Zahm Hall

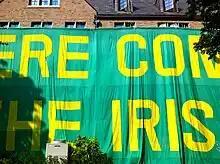
The "Here Come The Irish" gameday sign

Zahm Hall was best known for its practice of streaking during the Bun Run. The Zahm residents run naked across various campus locations, usually the weekend before final exams. This practice led to controversy and debate. Zahm also hosted their formal dance, known as "Zormal" in the fall semester and their SYR (Screw Your Roommate) dance, Decade Dance, in the spring semester. Zahm was known for its raucous reputation on campus. Its residents referred to it as "Zahm House". Zahm Hall exhibited a large "Here Come The Irish" sign on the side of the building facing the North Quad during home football games. The mascot of the hall was Ignats, a stuffed moose's head acquired in 1979.